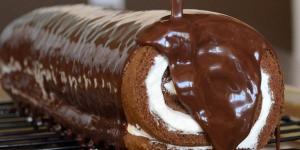
enrollado de chocolate con thermomix